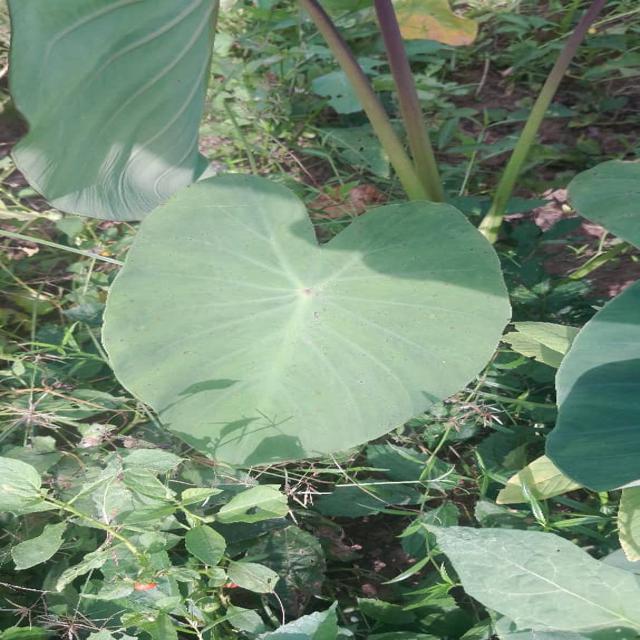
Label: Healthy